David Shepherd (artist)

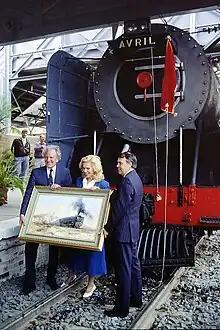
Shepherd (left) and his wife Avril receiving 15F 3052 named "Avril", 1991

Shepherd owned a number of steam locomotives. He bought both 9F "Black Prince" 92203 and Class 4MT No.75029 "The Green Knight" direct from British Railways, where he had connections from painting various scenes for them. No.75029 "The Green Knight" was sold to the North Yorkshire Moors Railway to finance "Black Prince"s overhaul, then in 2015 "Black Prince" was sold to the North Norfolk Railway.